Pontiac's War

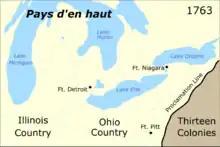
The main area of action in Pontiac's Rebellion

Indigenous people involved in Pontiac's War lived in a vaguely defined region of New France known as the "pays d'en haut" ("the upper country"), which was claimed by France until the Paris peace treaty of 1763. Natives of the "pays d'en haut" were from many different tribal nations. These tribes were linguistic or ethnic groupings of anarchic communities rather than centralized political powers; no individual chief spoke for an entire tribe, and no nations acted in unison. For example, Ottawas did not go to war as a tribe: Some Ottawa leaders chose to do so, while other Ottawa leaders denounced the war and stayed clear of the conflict.